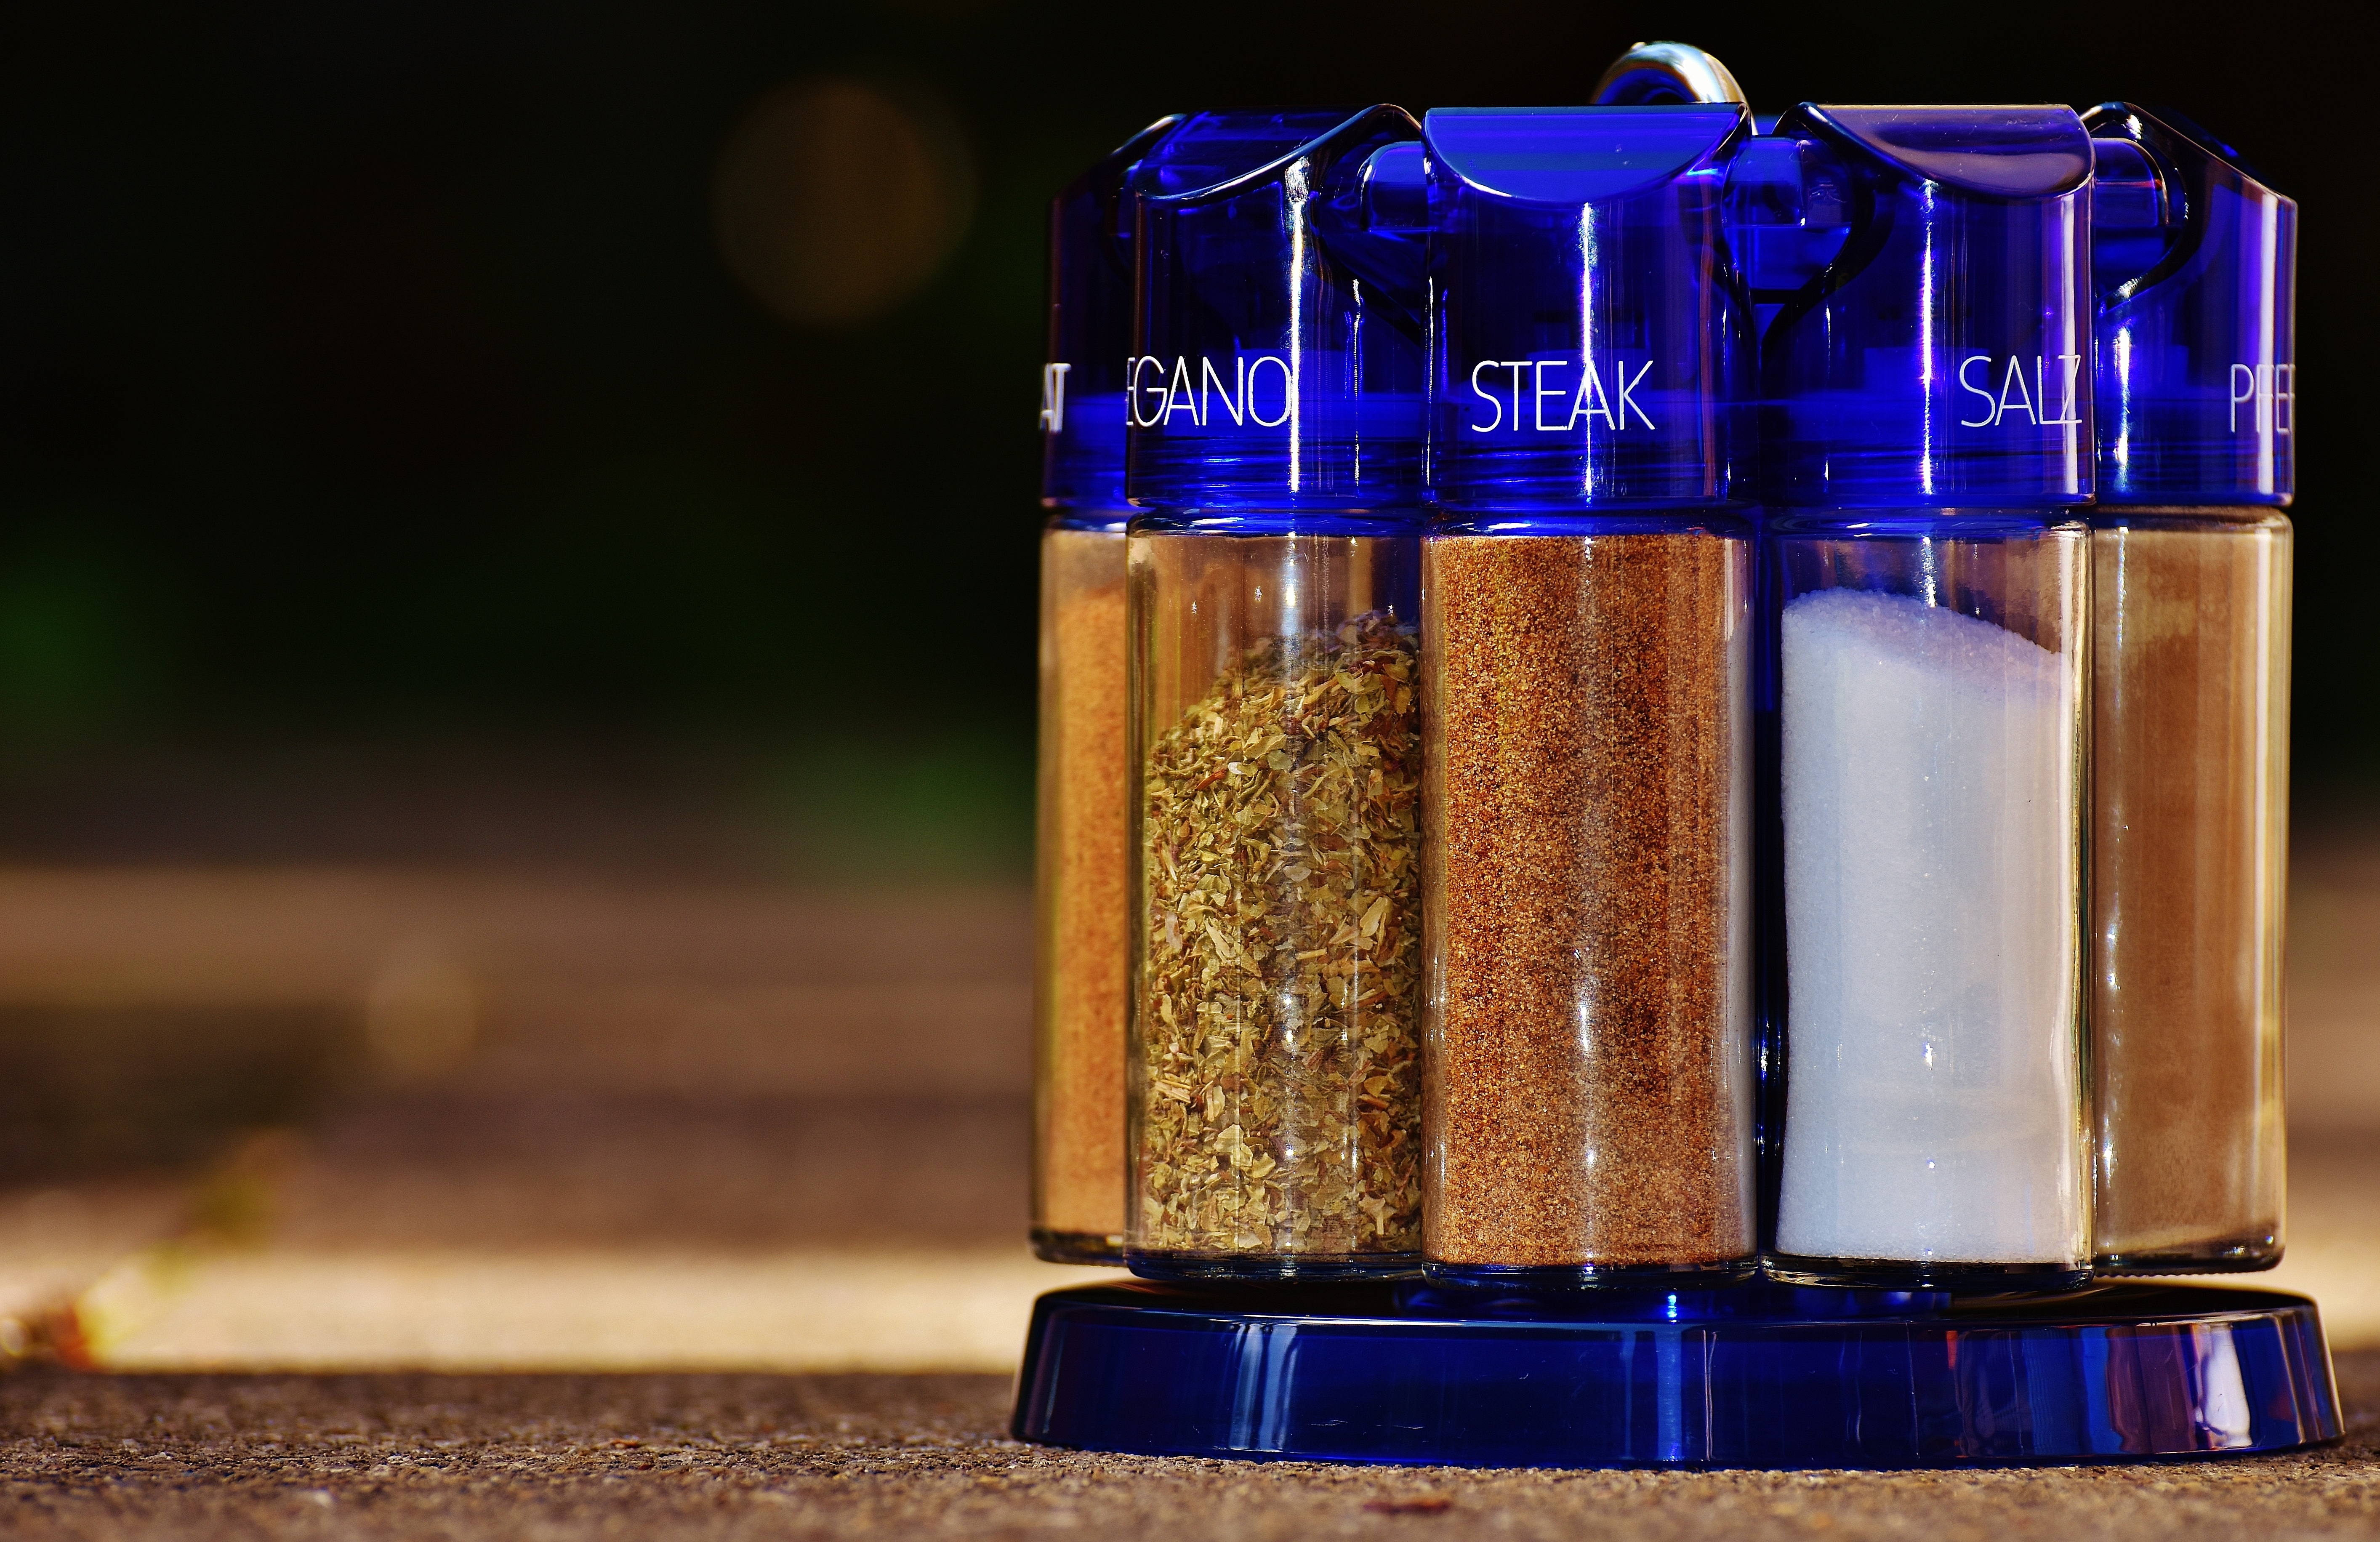
cooking, ingredient, color, kitchen, drink, bottle, eat, preparation, cook, glass bottle, spices, perfume, spice rack, distilled beverage